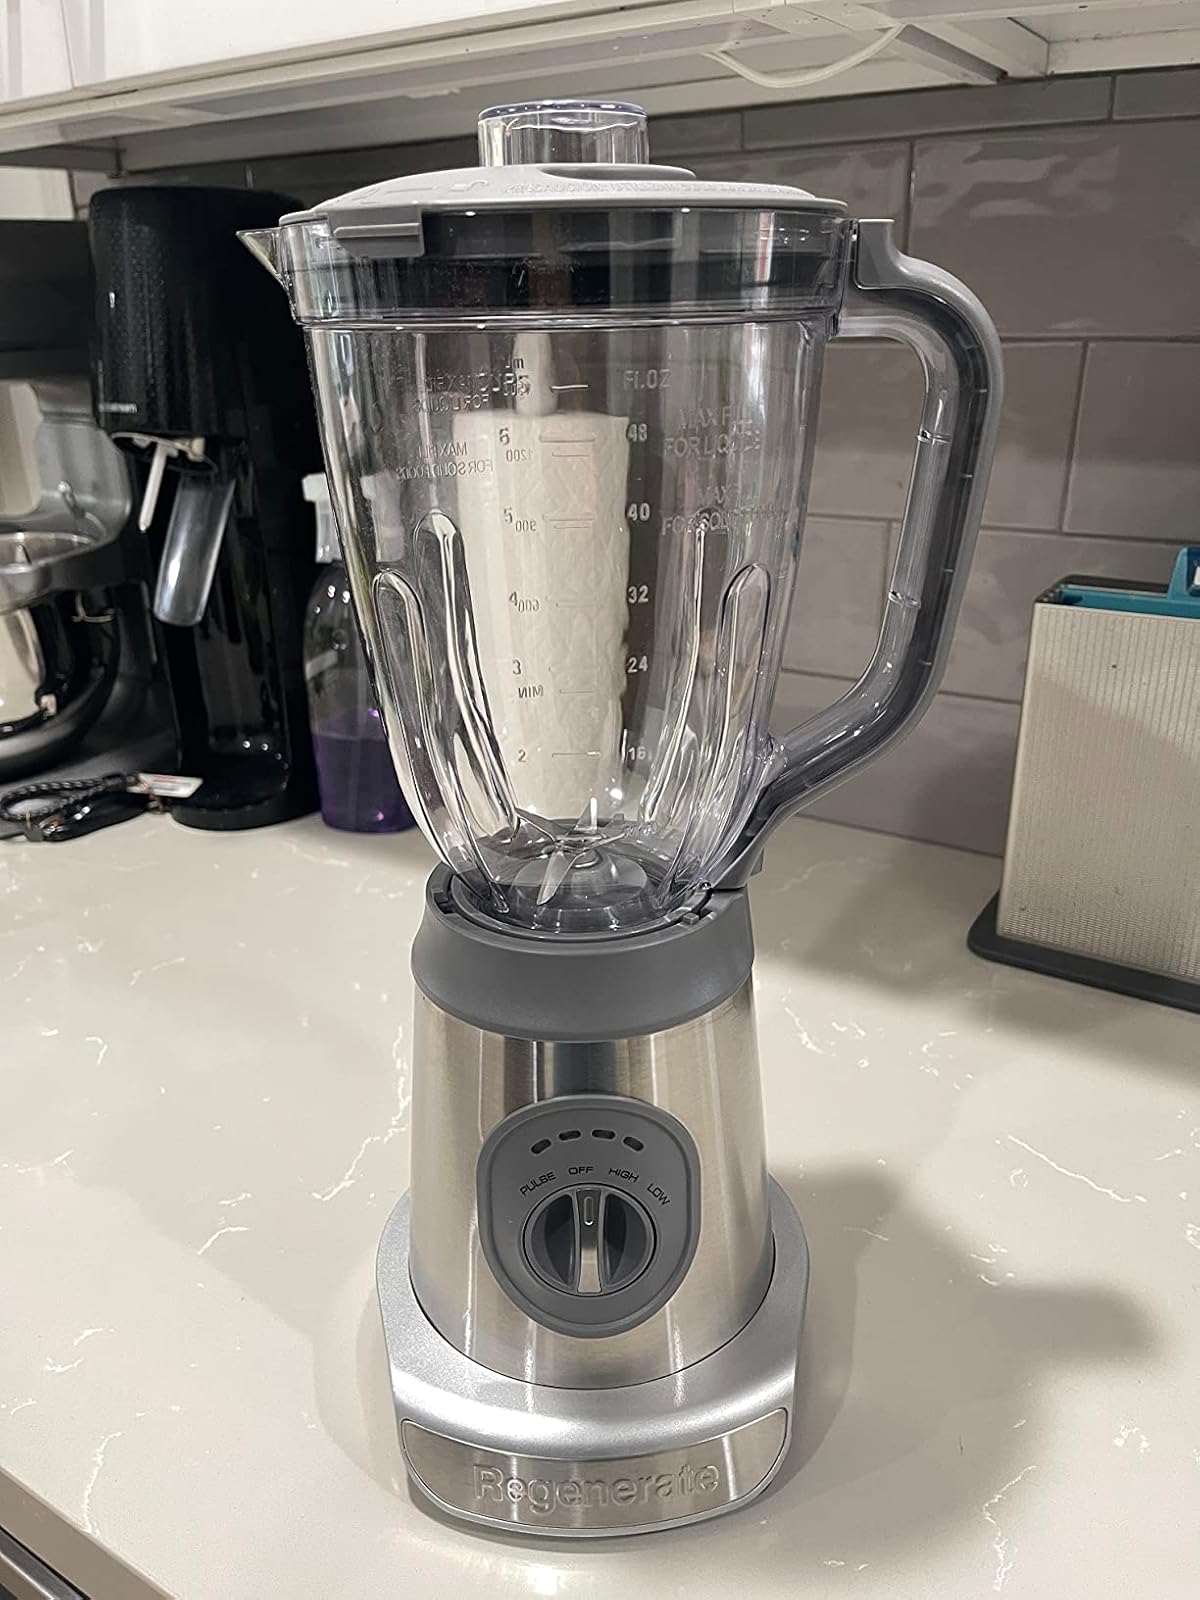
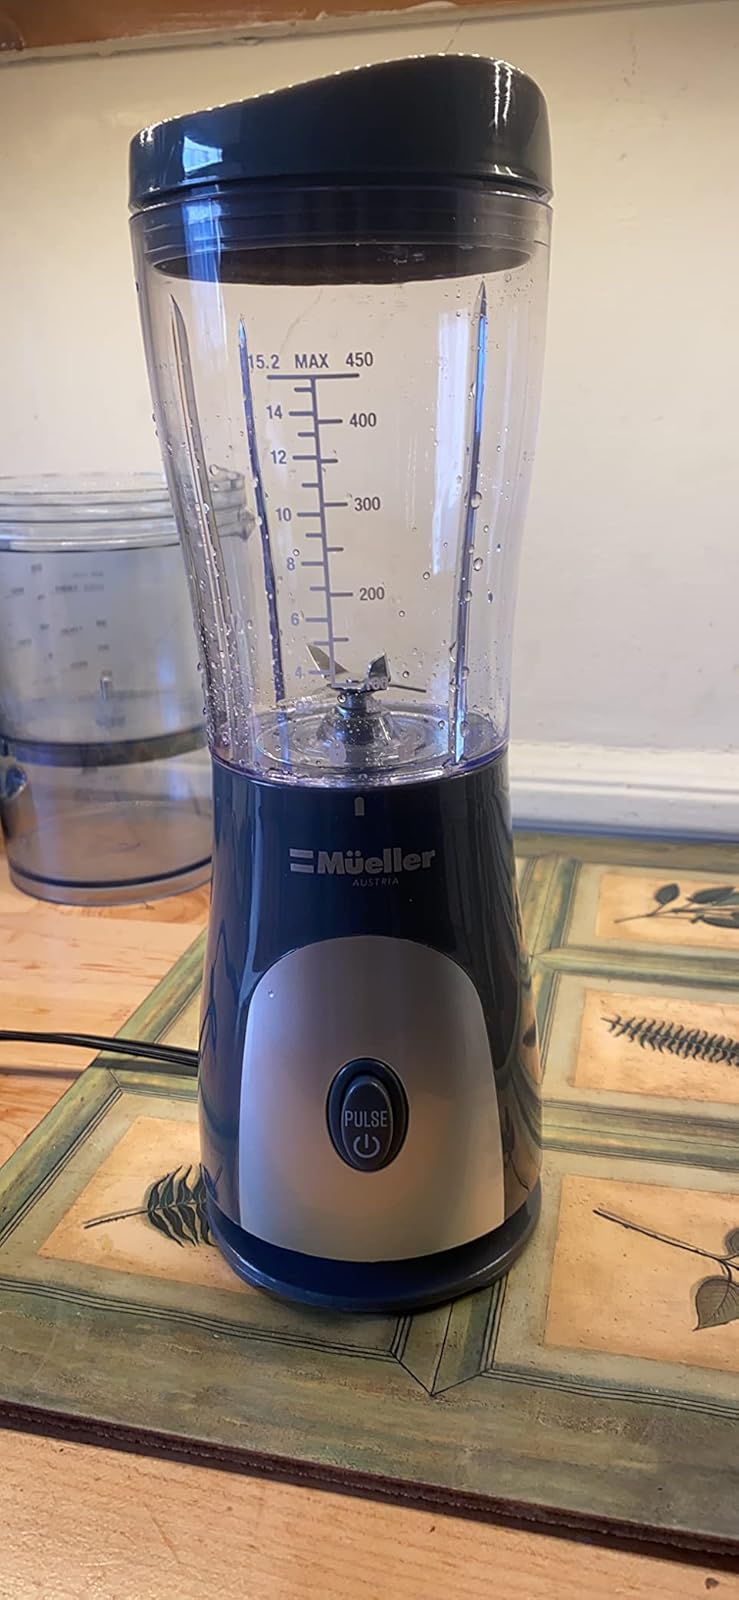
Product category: items_blender
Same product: no